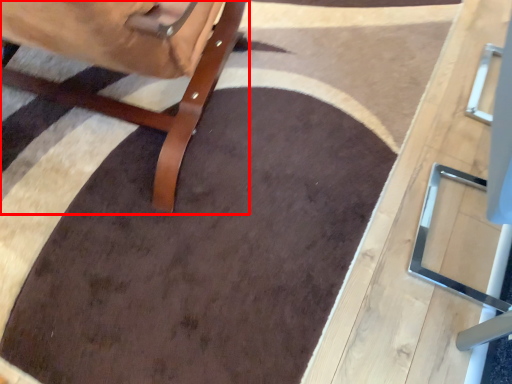
Question: From the image's perspective, what is the correct spatial relationship of furniture (annotated by the red box) in relation to table? Select from the following
(A) below
(B) above
Answer: B